South Mountain Oil Field

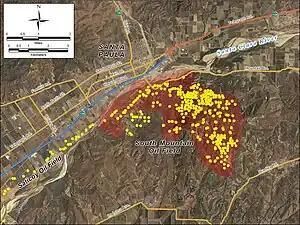
Detail of the South Mountain field, showing its location relative to Santa Paula in the Santa Clara River Valley. Yellow dots represent locations of active oil wells as of 2008.

Elevations on the oil field range from around on the bank of the Santa Clara River to at the topmost point of South Mountain. Drainage from the mountain to the north is into the Santa Clara River and then out to the Pacific Ocean. The south slope of the mountain drains via several canyons that flow into Calleguas Creek, which empties into the Pacific via Mugu Lagoon at the western foot of the Santa Monica Mountains.